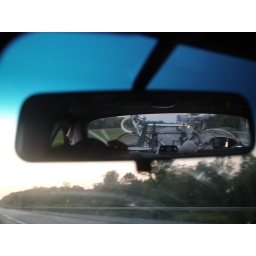
our bikes in the car with us